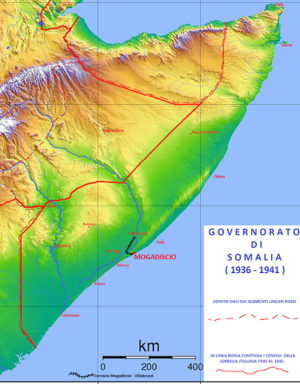
Italiensk Somaliland
1936-1941 Italiensk Somaliland
Italiensk Somaliland var en italiensk koloni på Afrikas Horn, som eksisterede fra slutningen af 1880'erne til 1960, da det blev en del af det vi i dag kender som Somalia. Landet var var i en kort periode under 2. verdenskrig under engelsk styre.